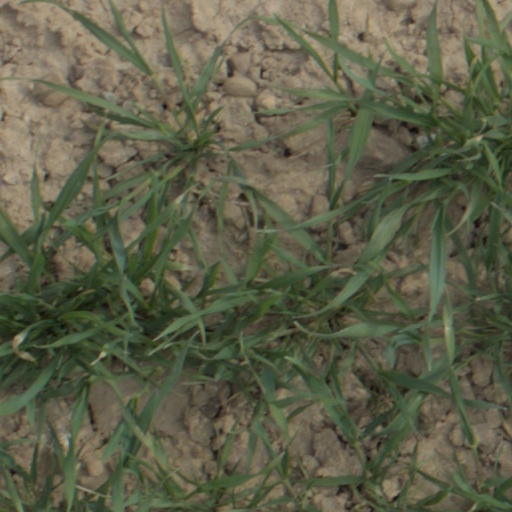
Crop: wheat